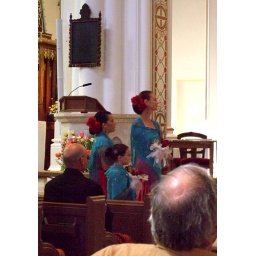
Very pretty in their turquoise shawls and red flowers